Financial and social rankings of sovereign states in Europe

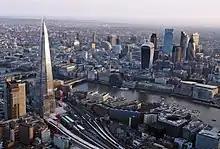
London is considered to be the leading financial capital in Europe.

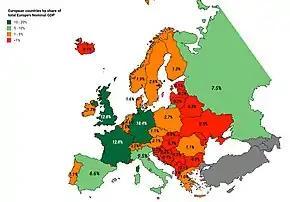
European countries by share of total Europe's nominal GDP

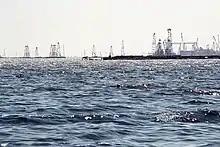
Azerbaijan is among the fastest growing economies in Europe, in part due to the country's growing energy sector.

Data provided is by the International Monetary Fund (2021)